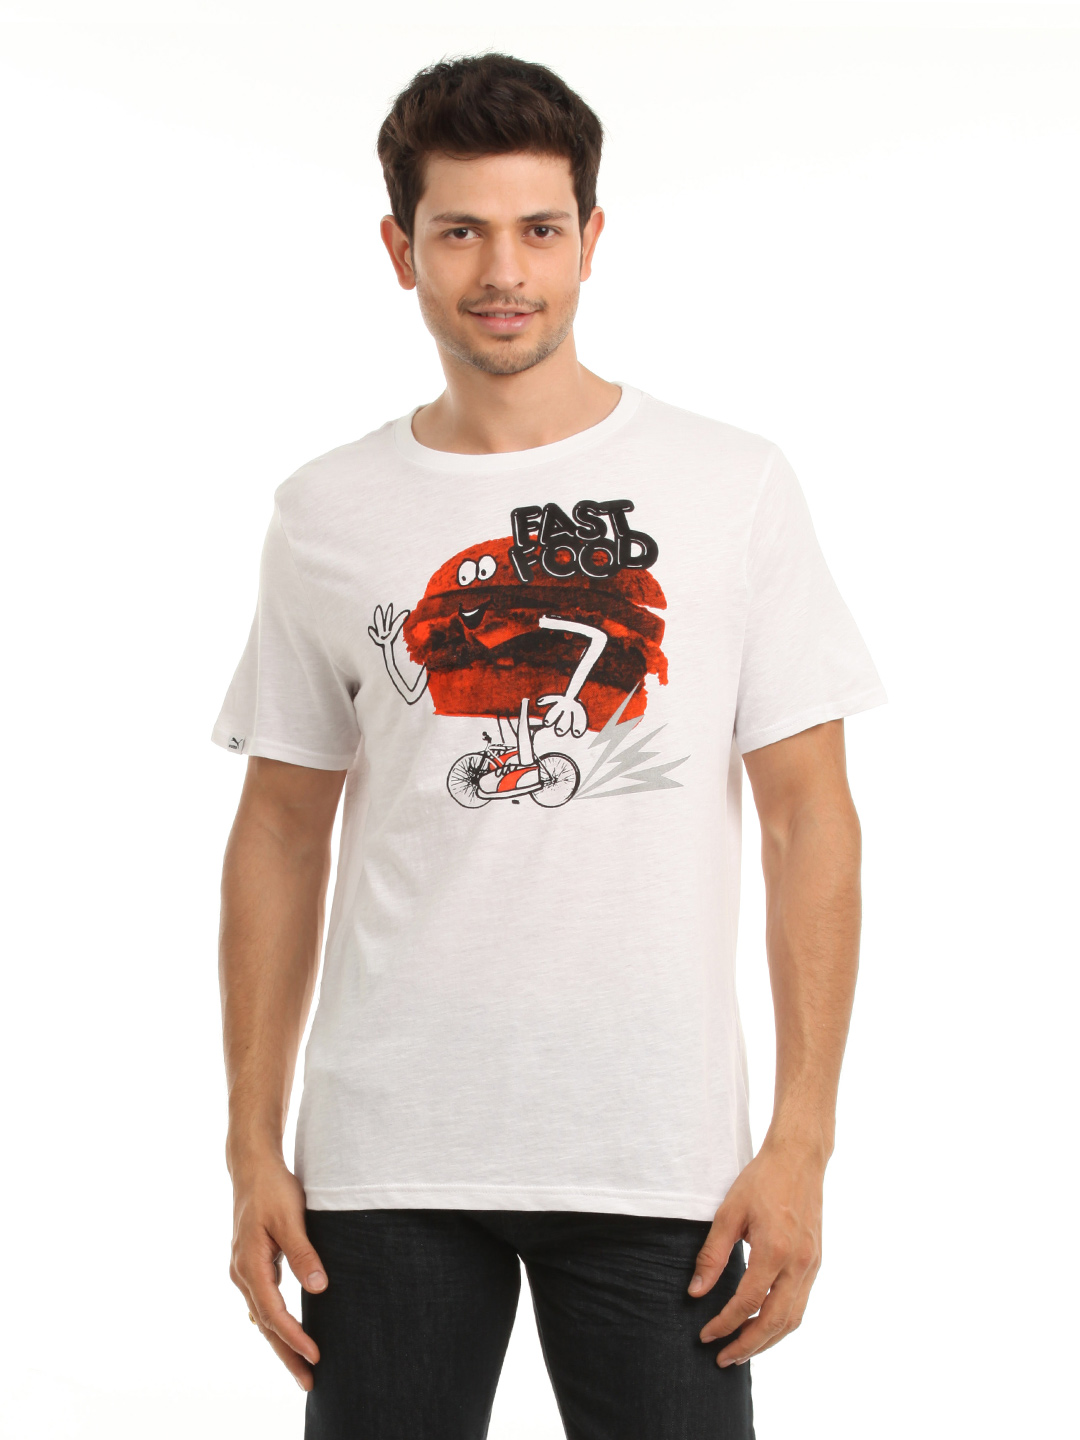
Puma Men White Trend T-shirt
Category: Apparel / Topwear / Tshirts
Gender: Men
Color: White
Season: Summer 2012
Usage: Casual